Answer in natural language. How many HousePlants are visible in the scene? Choose between the following options: 4, 1, 2, 0 or 3
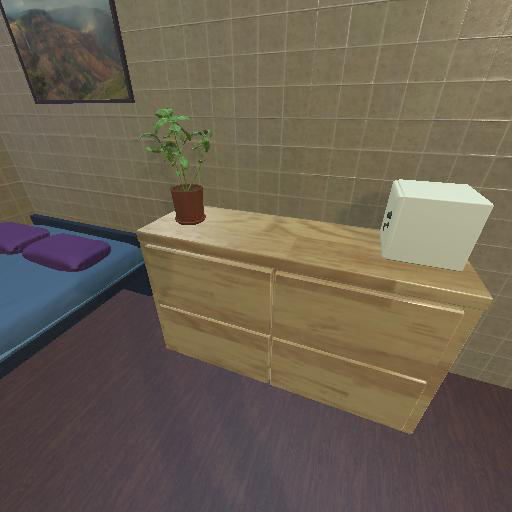
<answer>1</answer>